Honduran literature

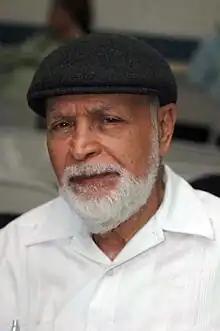
Roberto Sosa

Honduran culture throughout the 1930s to the 1950s centralized around the Tiburcio Carias Dictatorship. Within this political climate emerged the Generation of Authors from Honduras named "The Generation from the Dictatorship/The Generation of 35" named specifically after the time period. Unlike earlier authors from Honduras, this generation of authors connected with the reality of the Honduran everyday lives living in a society centralized on a political economy dominated by a foreign capitalist monopoly. During this historical period the Honduran economy was run by banana plantations. Consequently, much of the writing from this time period was influenced by this socioeconomic atmosphere. Specifically, this generation of authors was said to be born from Honduran magazine titled "Tegucigalpa" ran by Alejandro Castro"." Author's from this generation are described by their lyrical tone and political themes.